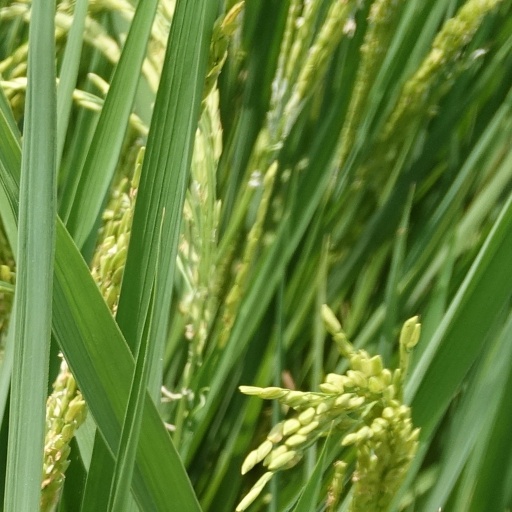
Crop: rice